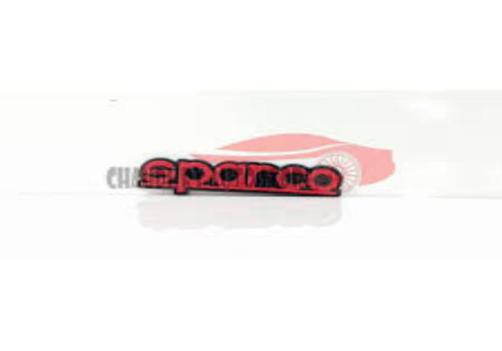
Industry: Clothes